Roxburghshire

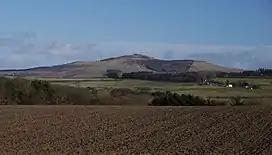
Rubers Law in central Roxburghshire

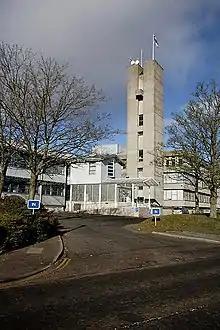
County Offices, Newtown St Boswells, the former headquarters of Roxburgh County Council

Roxburghshire is a predominantly rural county, consisting of low hills rising to the Cheviot Hills along the border with England. Just to the south of Melrose can be found Eildon Hill, a prominent local landmark. There are a few scattered lochs, though none of any significant size.